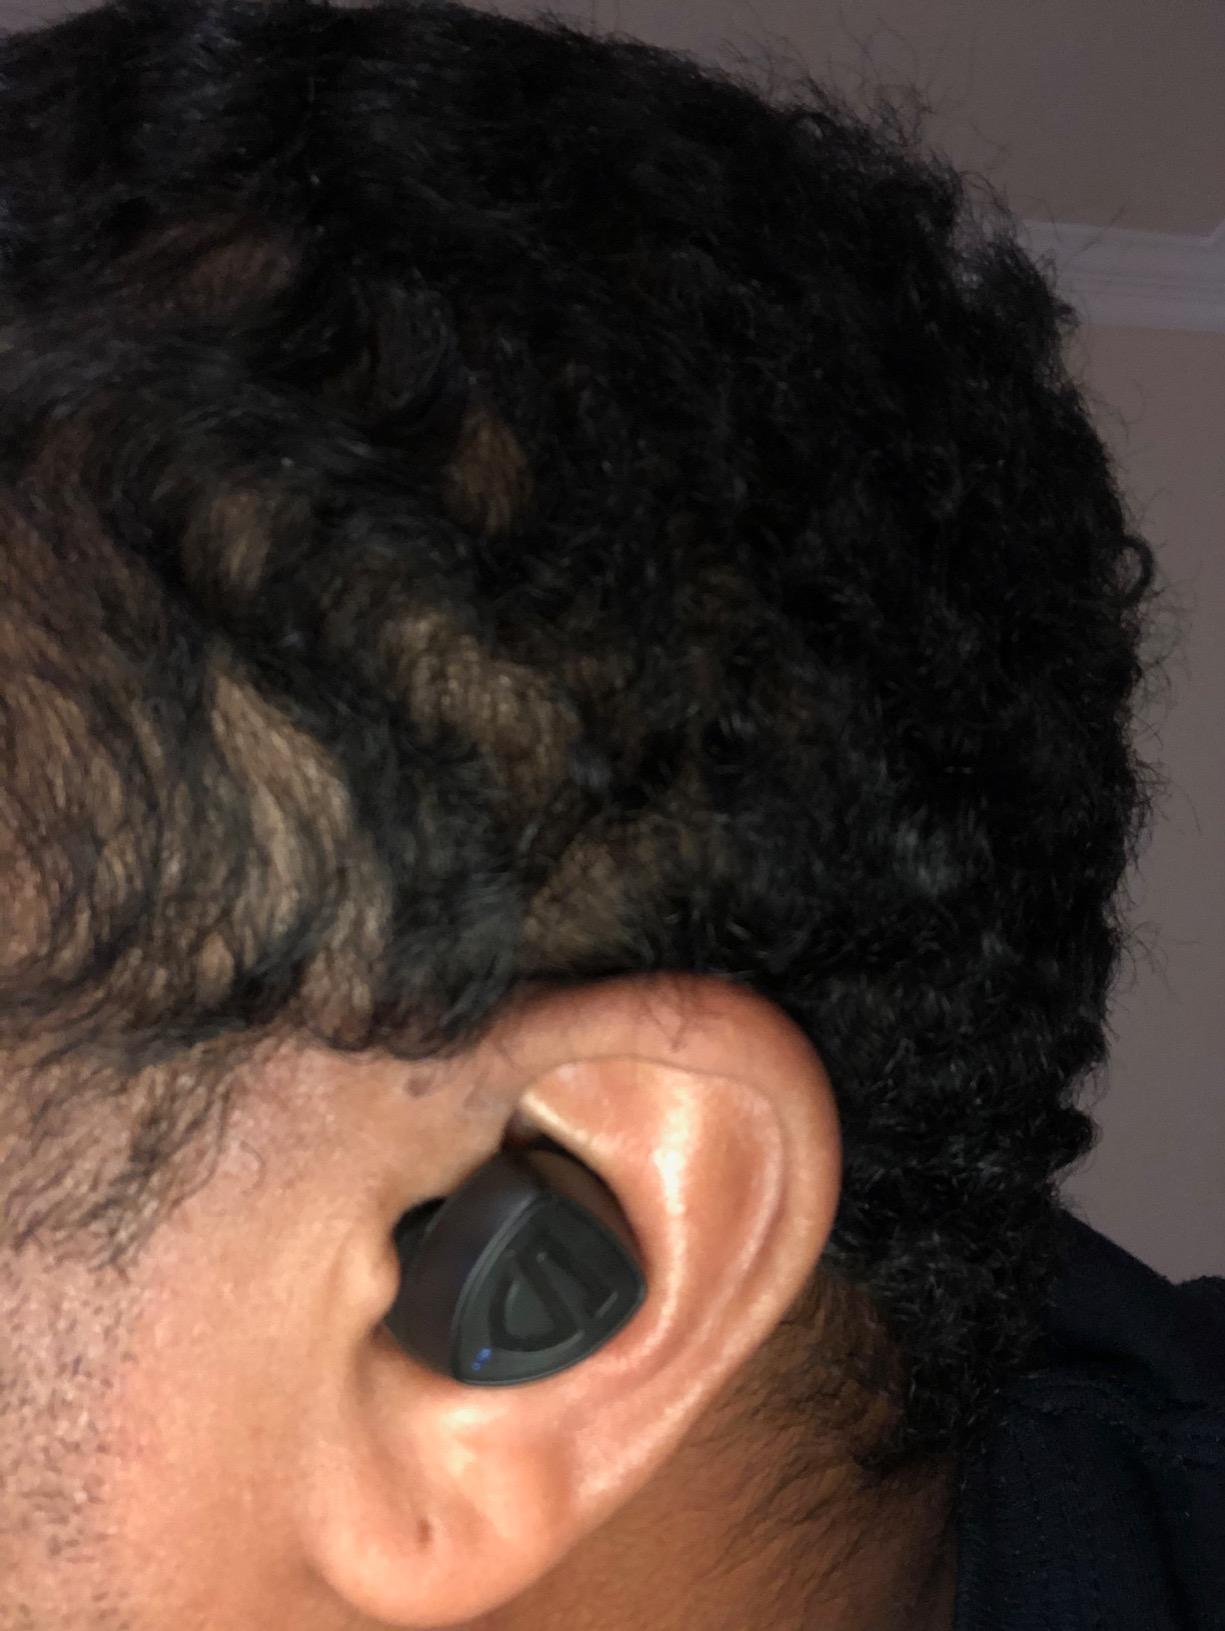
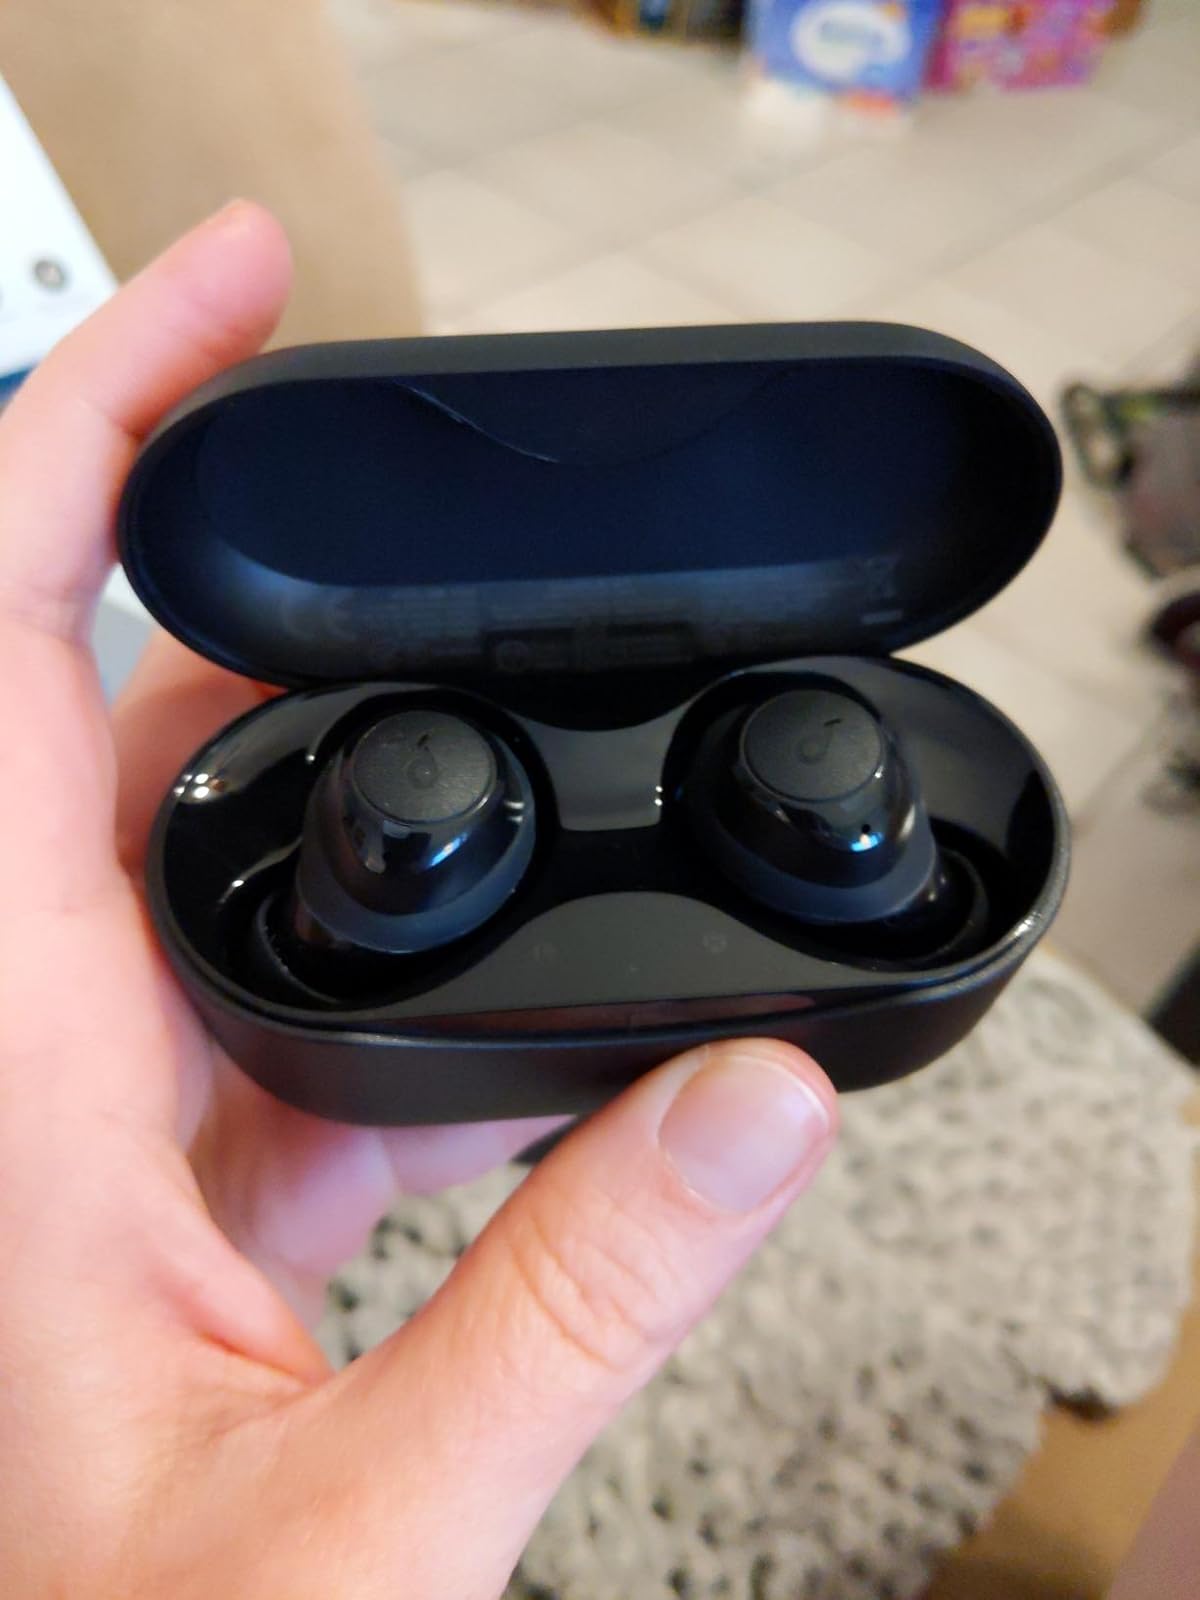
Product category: earbuds
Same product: no